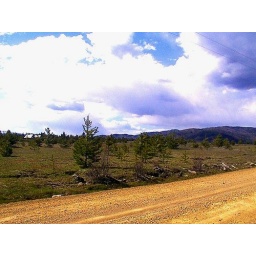
The view from the driveway facing north. Priest lake is just a ways over that mountain in the distance.